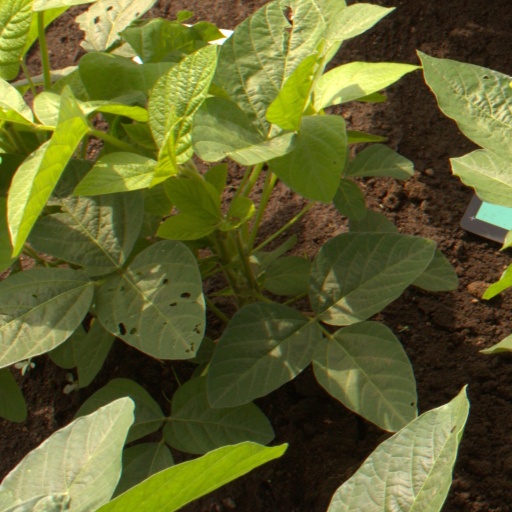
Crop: soybean